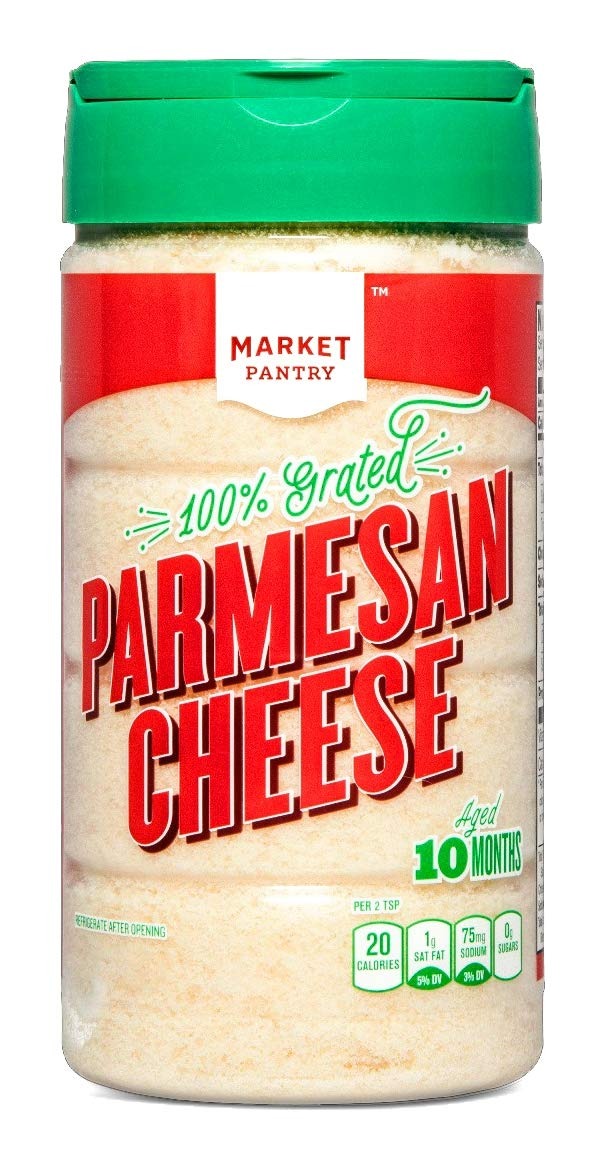
Item Name: Market Pantry 100% Grated Parmesan Cheese - Aged 10 Months - 8 Oz
Value: 1.0
Unit: Count

Price: 3.54